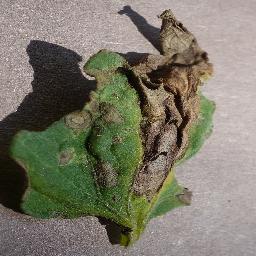
Label: Tomato___Early_blight